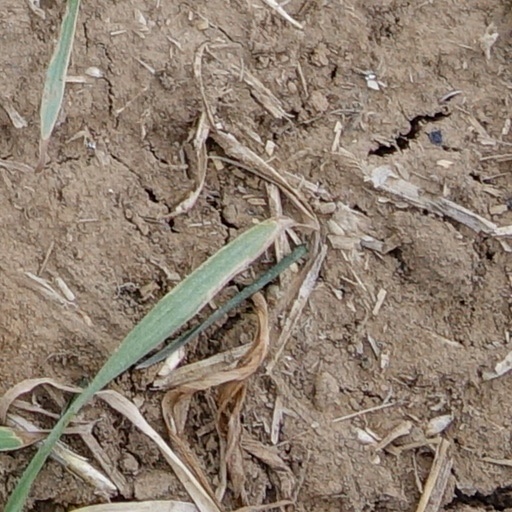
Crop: wheat